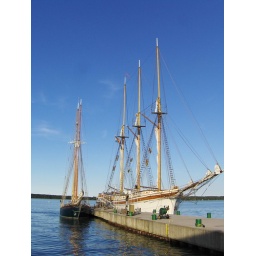
Old sail ship in Mariehamn